My Only One (TV series)

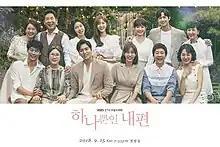
Promotional poster

My Only One is a South Korean television series starring Choi Soo-jong, Uee, Lee Jang-woo, Yoon Jin-yi, Jung Eun-woo, Na Hye-mi, and Park Sung-hoon. The series aired on KBS2 every Saturday and Sunday from 19:55 to 21:15 (KST) from September 15, 2018, to March 17, 2019.